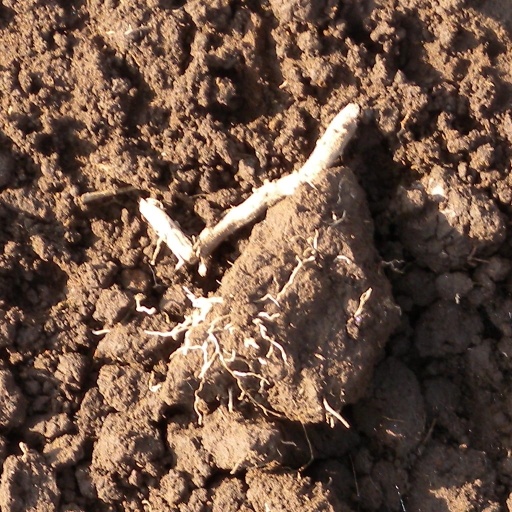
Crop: sorghum